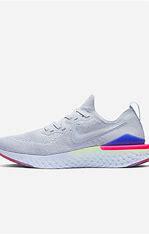
Brand: Nike
Model: Epic React Flyknit 2